Old Persian

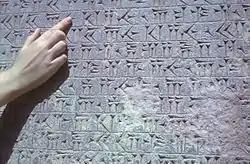
Close-up of the Behistun inscription

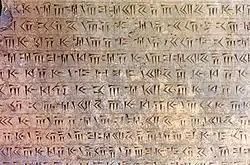
An Old Persian inscription in Persepolis

Old Persian texts were written from left to right in the syllabic Old Persian cuneiform script and had 36 phonetic characters and 8 logograms. The usage of logograms is not obligatory. The script was surprisingly not a result of evolution of the script used in the nearby civilisation of Mesopotamia. Despite the fact that Old Persian was written in cuneiform script, the script was not a direct continuation of Mesopotamian tradition and in fact, according to Schmitt, was a "deliberate creation of the sixth century BCE".